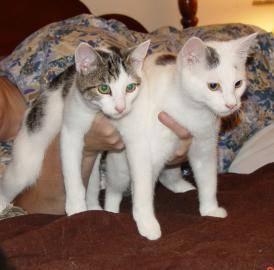
cat